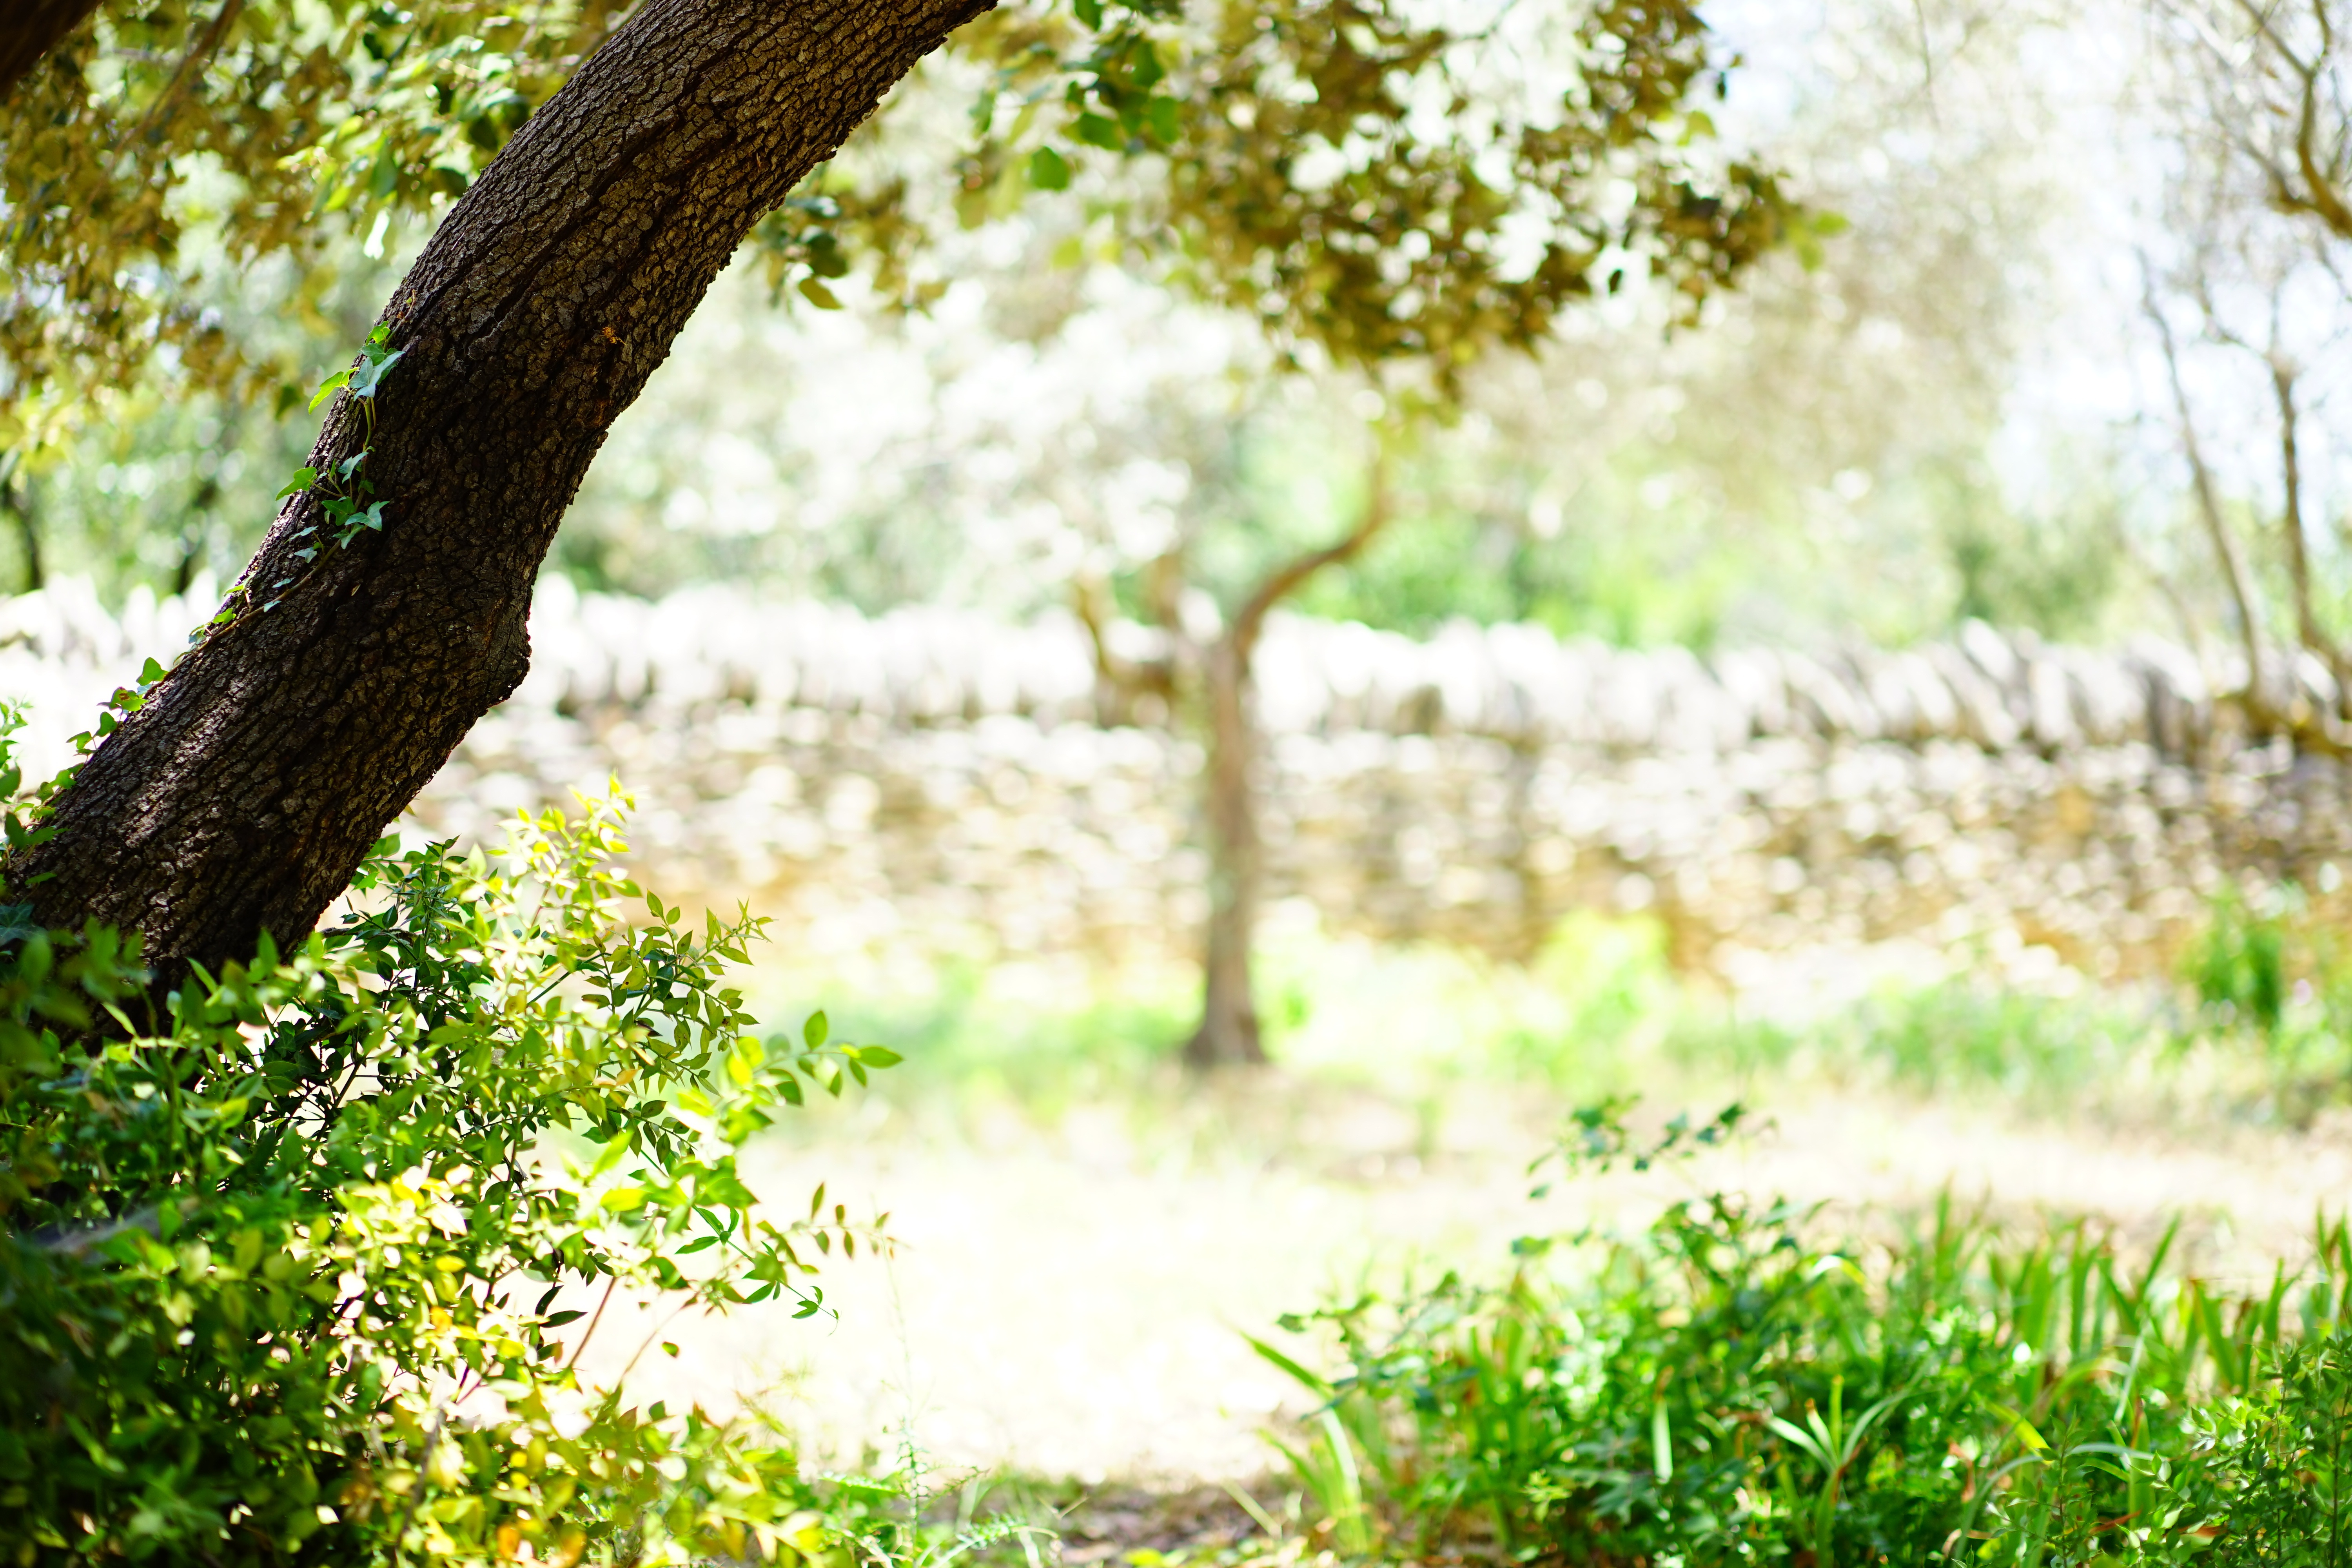
landscape, tree, nature, forest, grass, branch, plant, field, lawn, meadow, sunlight, leaf, flower, wall, france, green, autumn, botany, stone wall, flora, shrub, plantation, department, woodland, habitat, idyll, vaucluse, gordes, south of france, ilex, village des bories, natural environment, grass family, woody plant